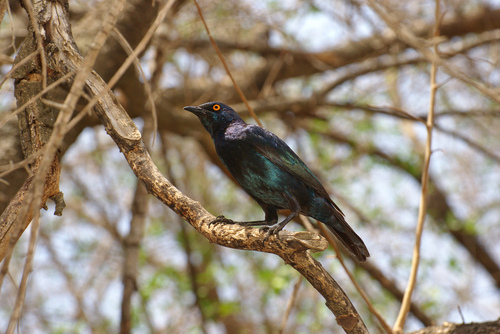
the bird has a orange eyering as well as a green belly.
beautiful bird sports green shaded breast with orange eyes and a green shaded wingbars.
a small bird with a dark green belly, side, and vent, that also has bright orange eyes.
mostly black bird with gray nape and orange eyes and green belly.
this bird is shiny green and black in color with a black beak, and black eye rings.
this particular bird has reddish orange eyes and green and black wings
this bird has wings that are black and green and has orange eyes
this bird has orange eyes and dark green feathers and a short beak.
this bird has a dark green body with beady, orange eyes with black pupils.
this bird has wings that are black and has red eyes
Species: Cape Glossy Starling